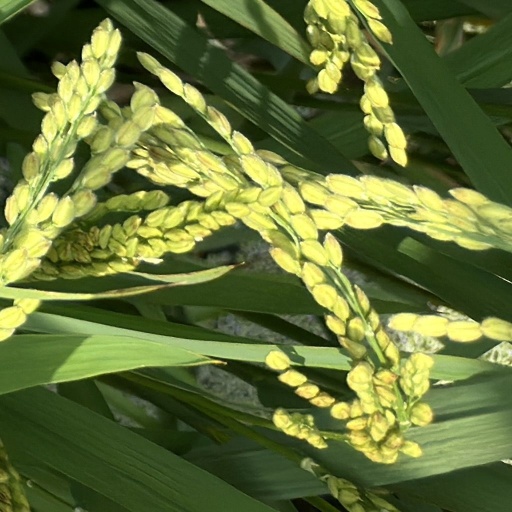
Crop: rice